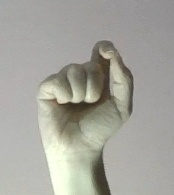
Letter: fa